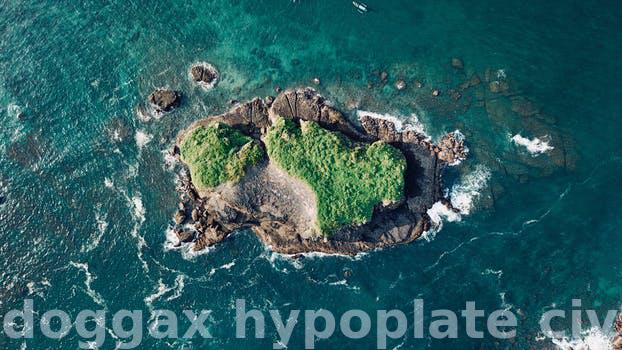
Label: Watermark